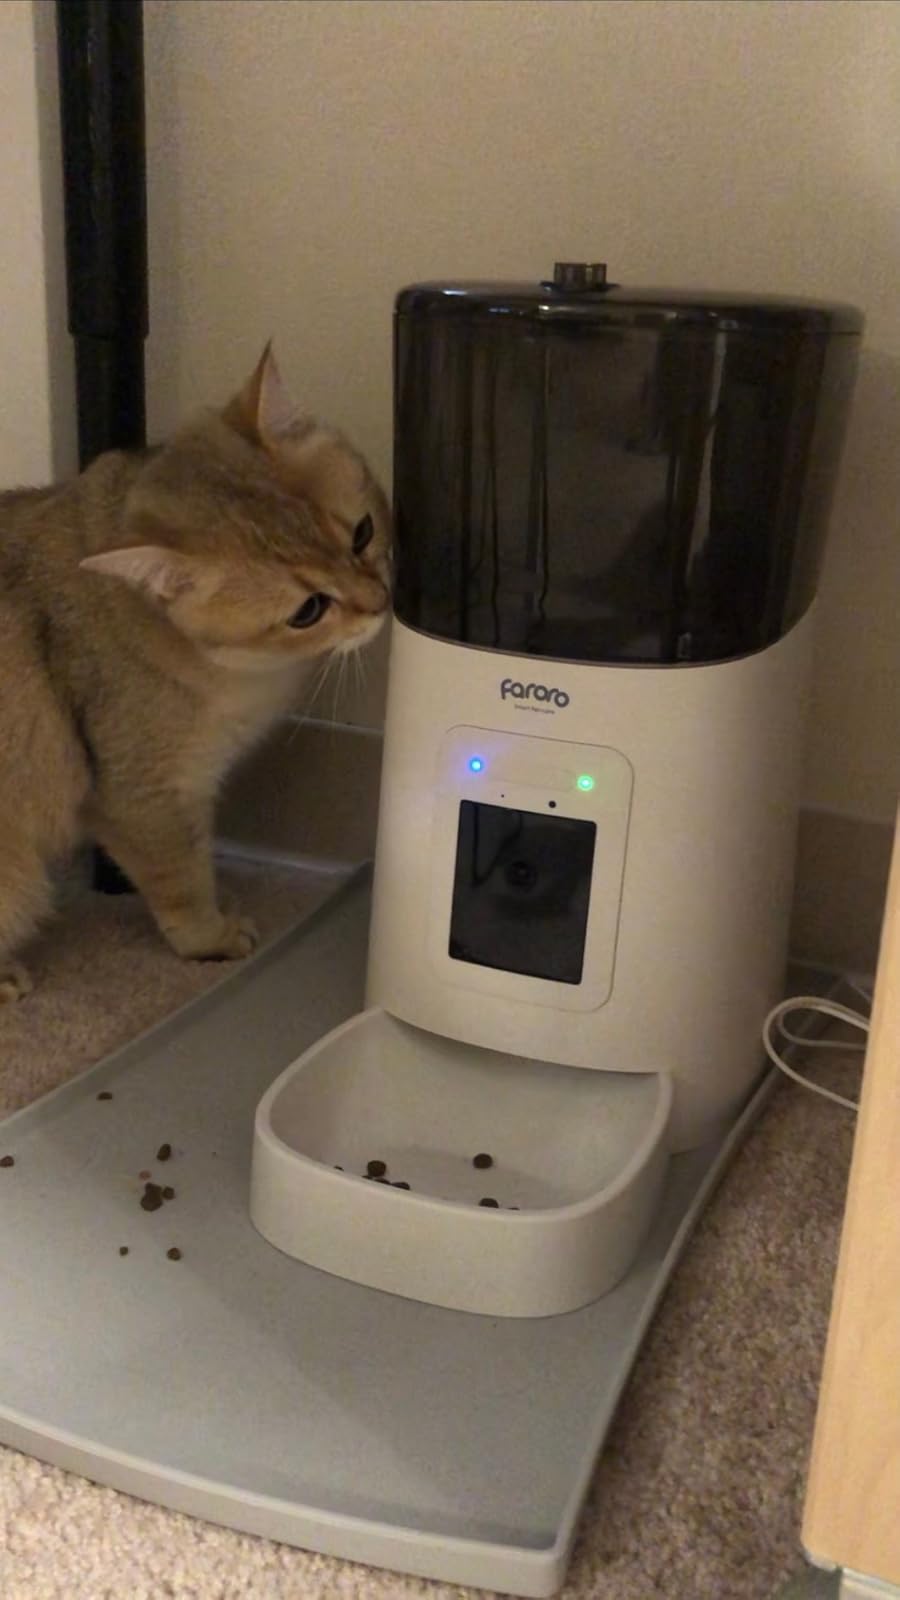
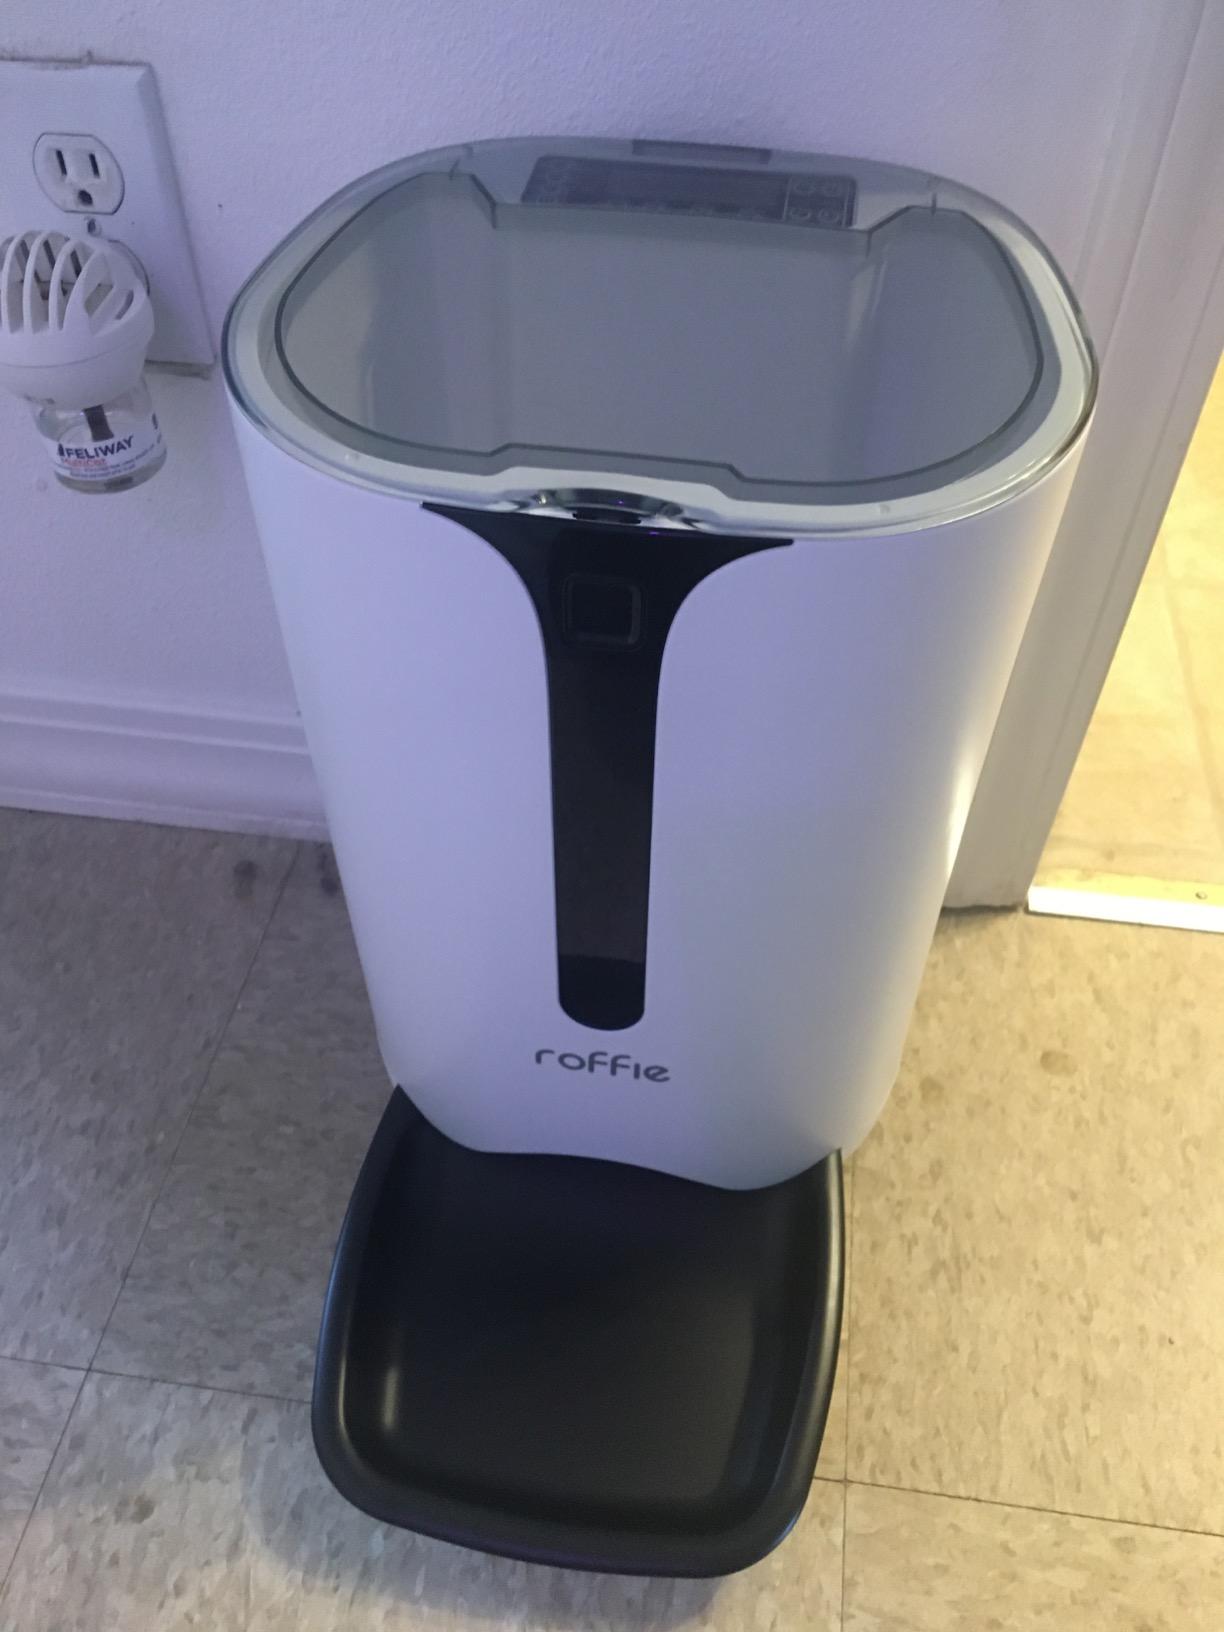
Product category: items_feeder
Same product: no